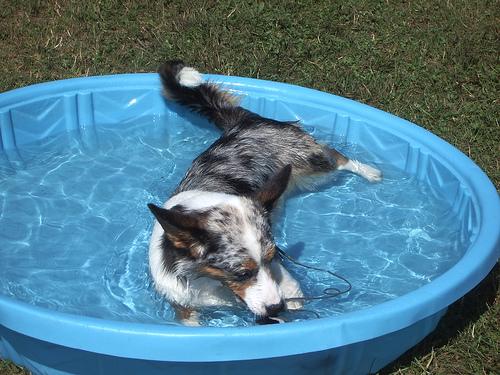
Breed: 2909-n000116-Cardigan